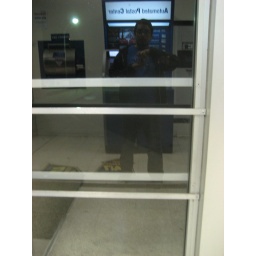
reflection in post office door